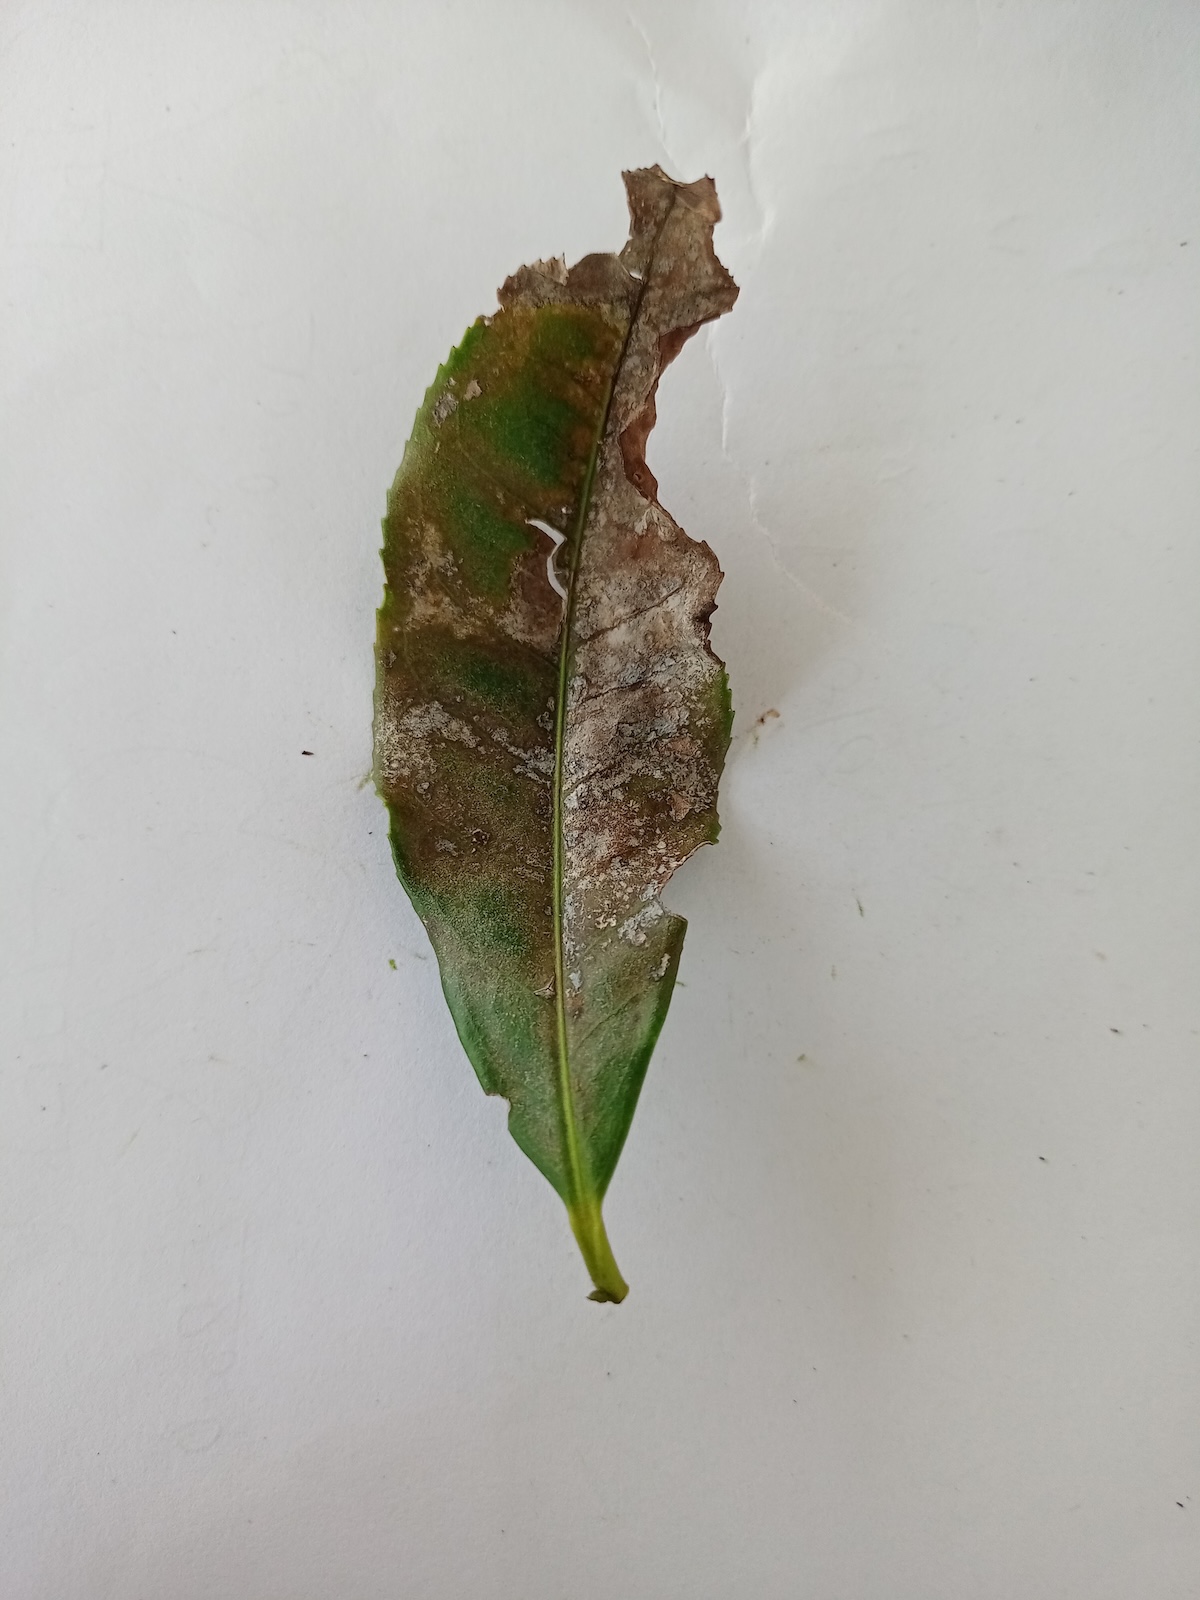
Label: Red spider